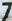
Number: 7